Gershom Mott

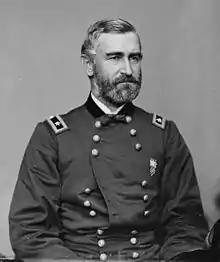

Gershom Mott (April 7, 1822 – November 29, 1884) was a United States Army officer and a General in the Union Army, a commander in the Eastern Theater of the American Civil War.